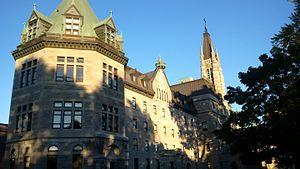
Vue d'ensemble sur le cégep Saint-Laurent.